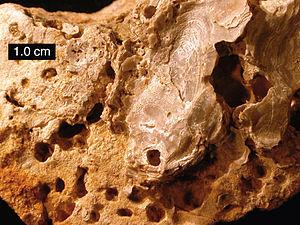
En sédimentation carbonatée, une surface durcie est un état particulier du sommet d'un banc carbonaté résultant, au long d'un intervalle d'absence de dépôt de sédiments, de sa situation en fond de mer et de la lithification subie antérieurement au dépôt du banc sus-jacent.